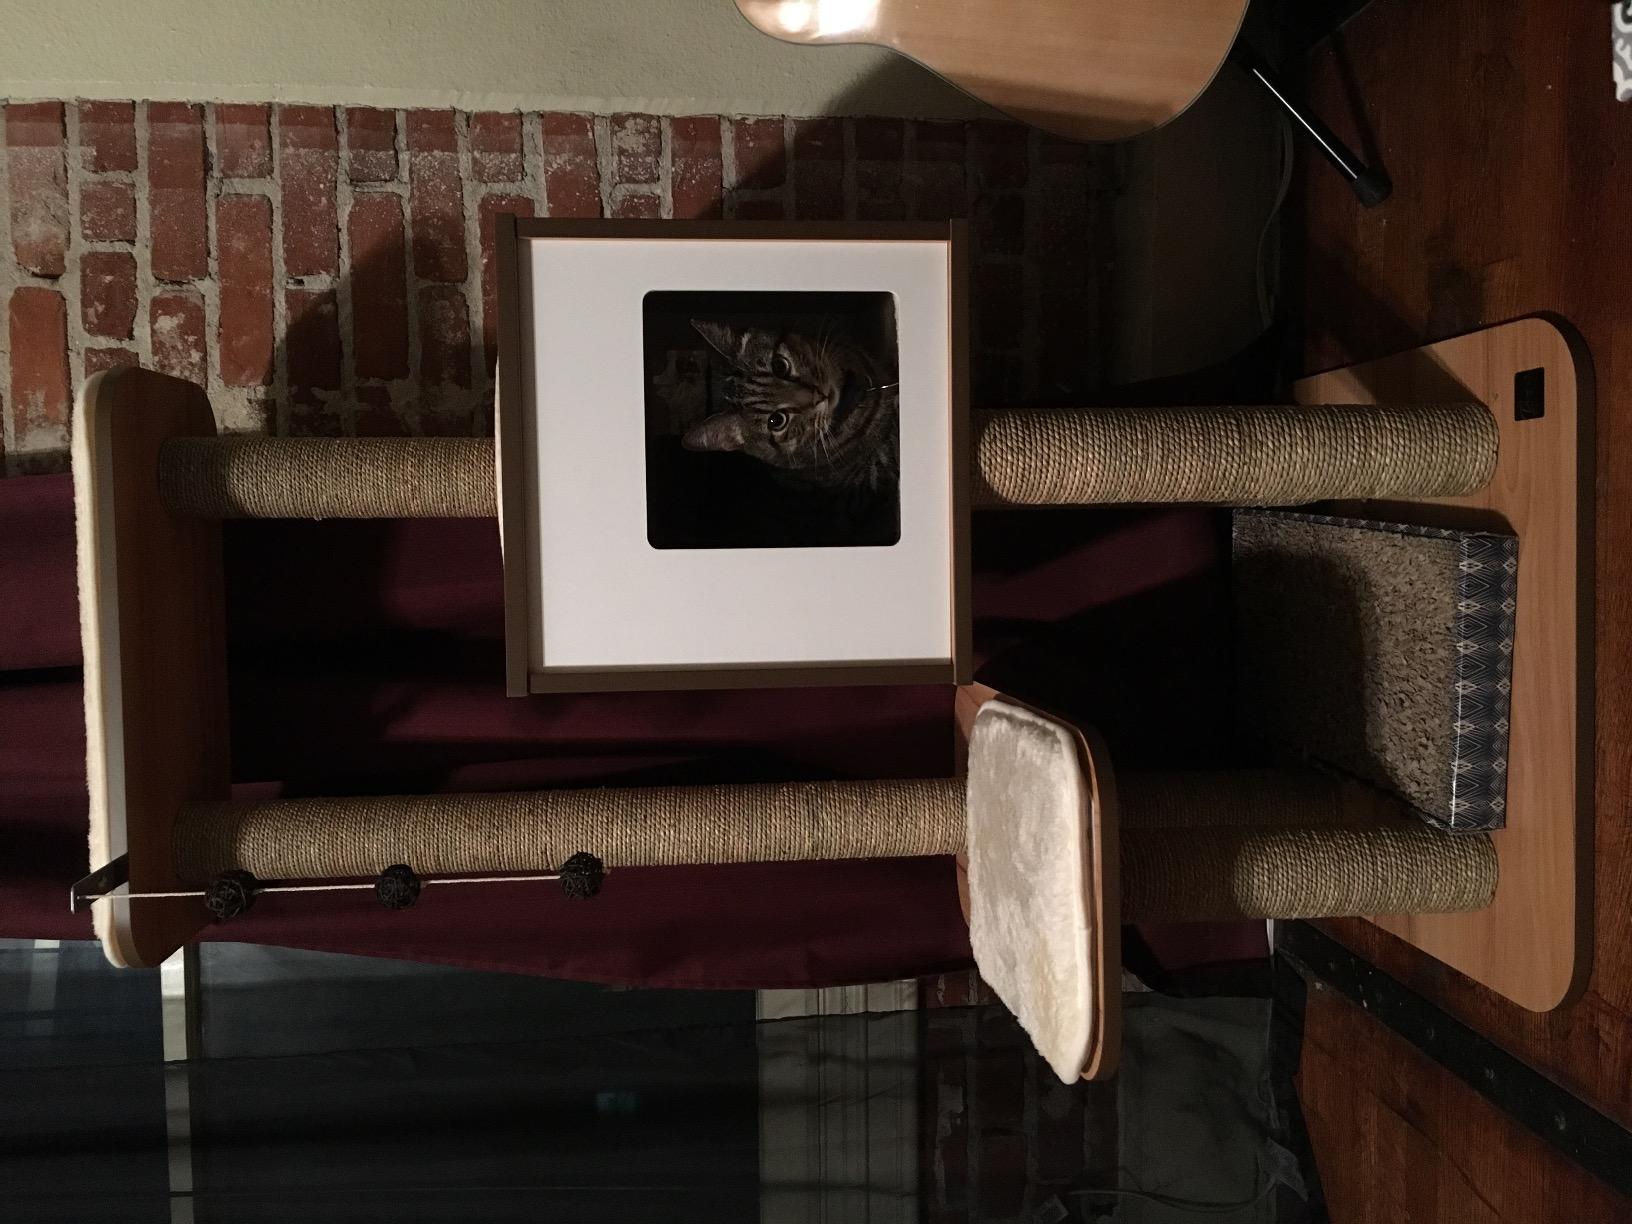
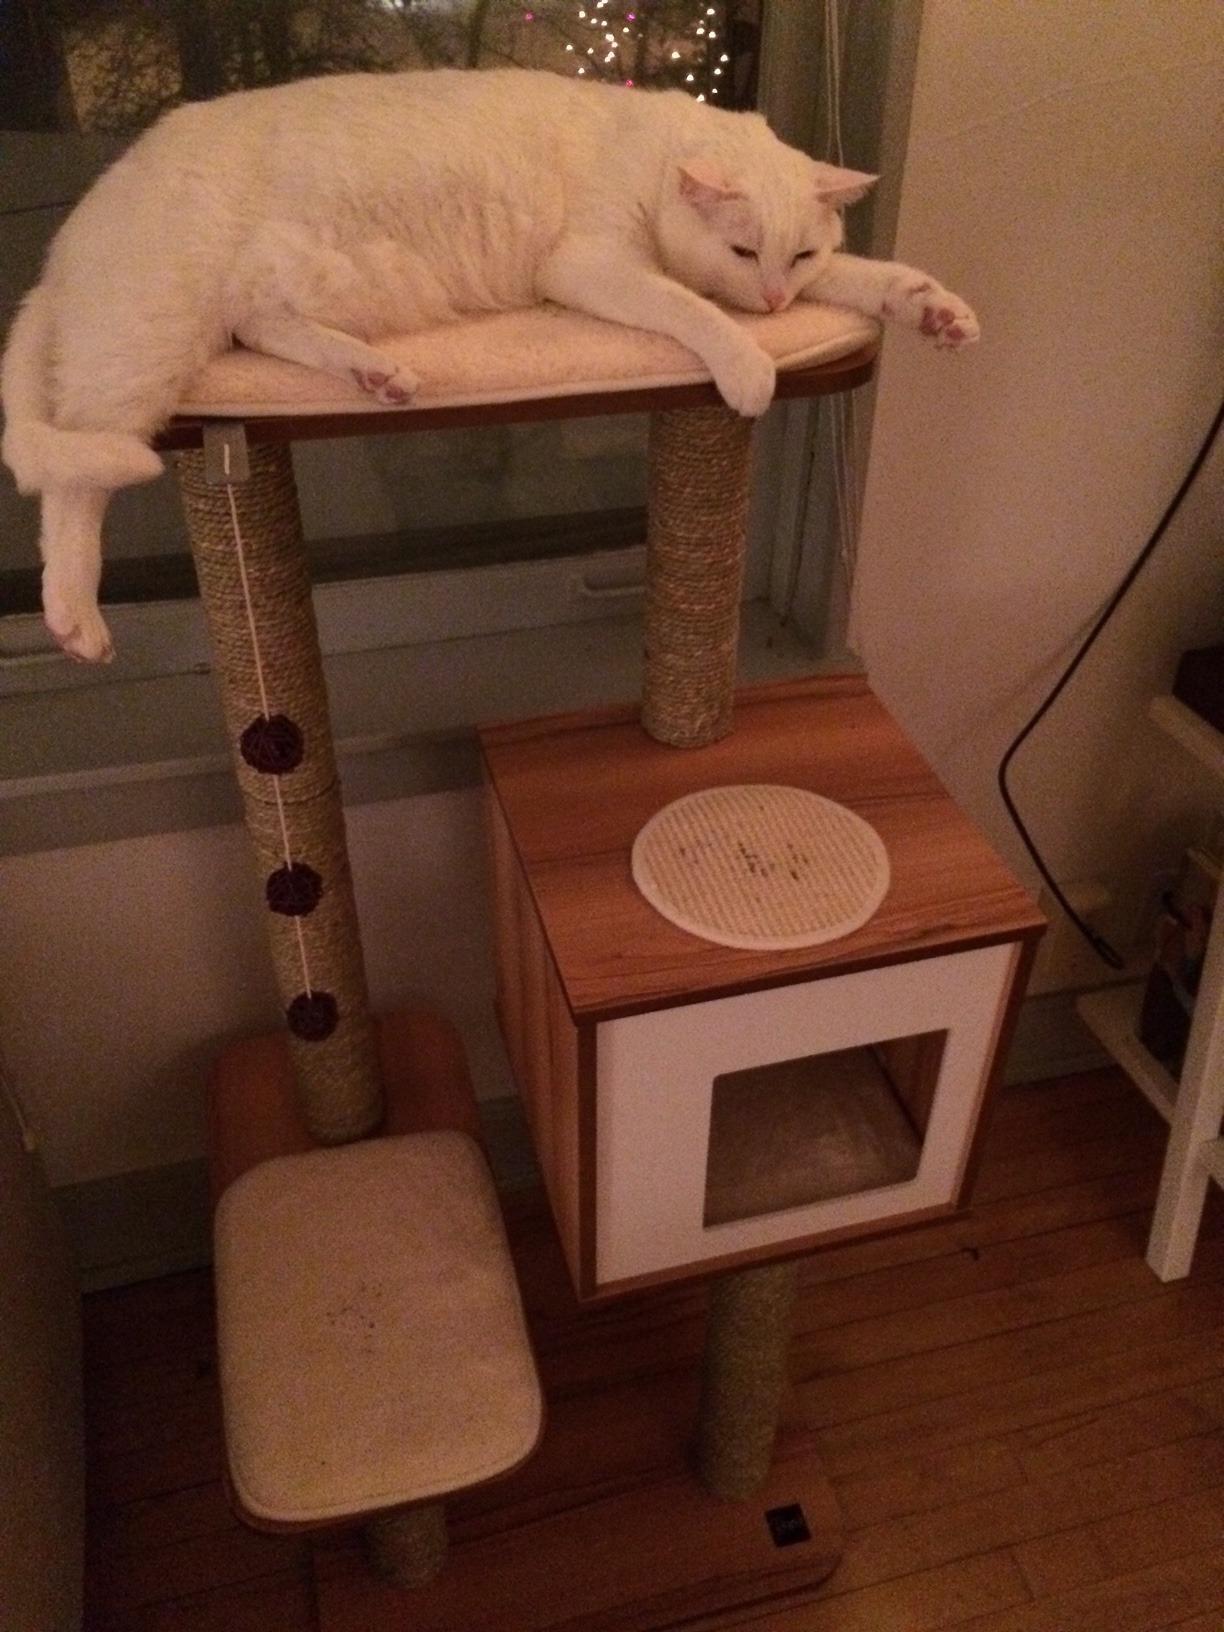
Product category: items_cat tree
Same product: yes